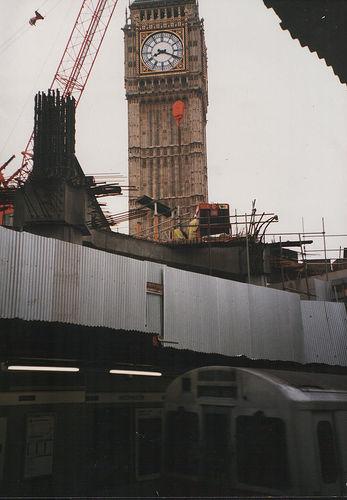
Weather: cloudy or overcast